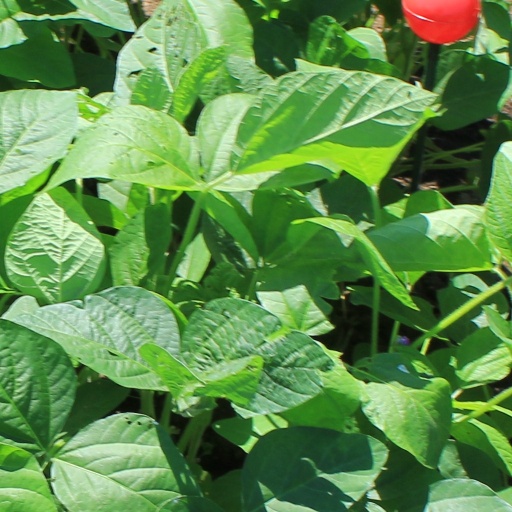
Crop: soybean